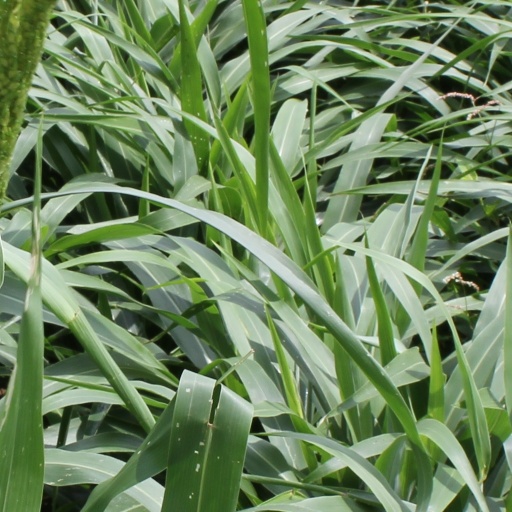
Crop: sorghum